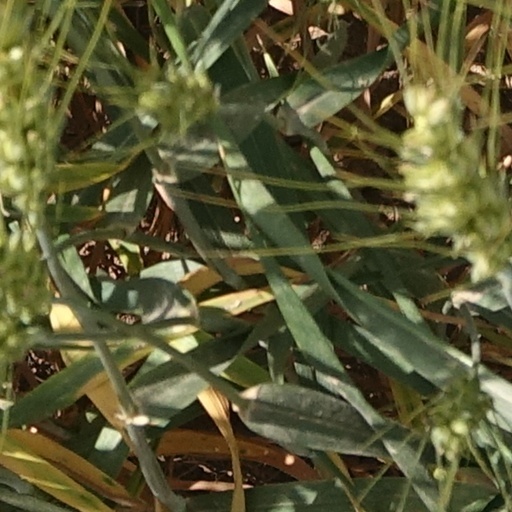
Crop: wheat